The Telephone Operator (1932 film)

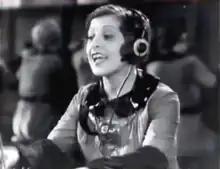
Pola in a film scene

The Telephone Operator (Italian: ) is a 1932 Italian comedy film directed by Nunzio Malasomma and starring Isa Pola, Mimì Aylmer and Luigi Cimara. It was a remake of the German film "Wrong Number, Miss", released the same year.